Frans Wijffels

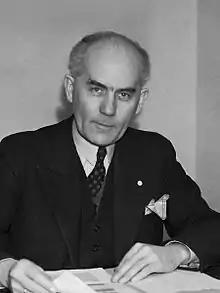
Frans Wijffels (1945)

Franciscus Cornelis Marie (Frans) Wijffels (10 April 1899, Stratum – 22 March 1968, Delft) was a Dutch politician of the Roman Catholic State Party (RKSP) and its successor the Catholic People's Party (KVP).